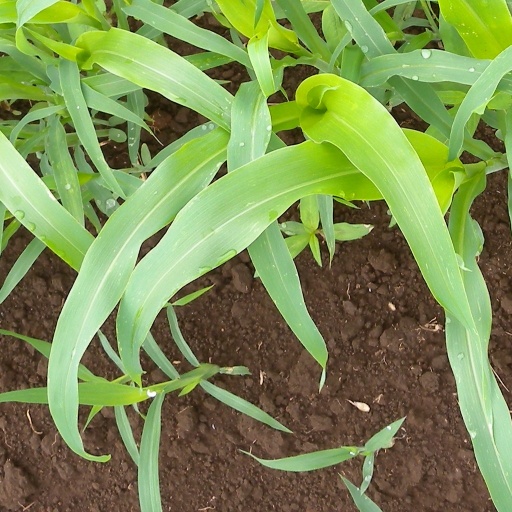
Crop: sorghum